Succession to the former French throne (Orléanist)

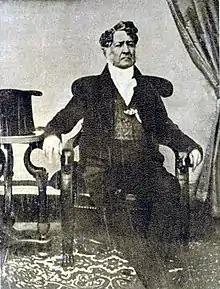
Louis-Phillipe, the last Capetian to sit on the throne of France

Prior to the Treaty of Utrecht, rules of succession to the crown of France were deemed to have evolved historically and additively, rather than to have been legislated or amended, constituting part of the fundamental laws of the nation.